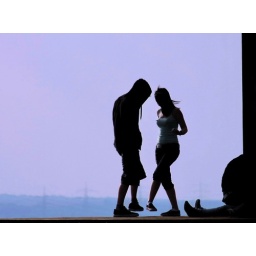
some people dancing on a monument hill / coal dump in Gelsenkirchen / Germany